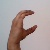
The image shows a hand gesture representing the letter 'C' in Indian Sign Language.